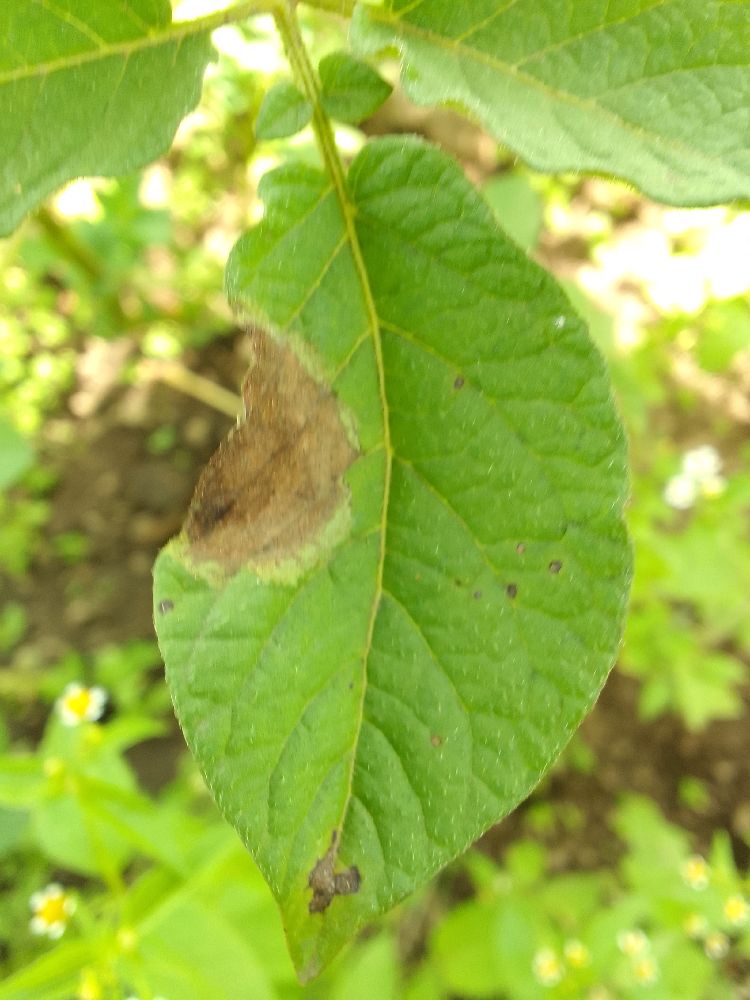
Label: Late blight